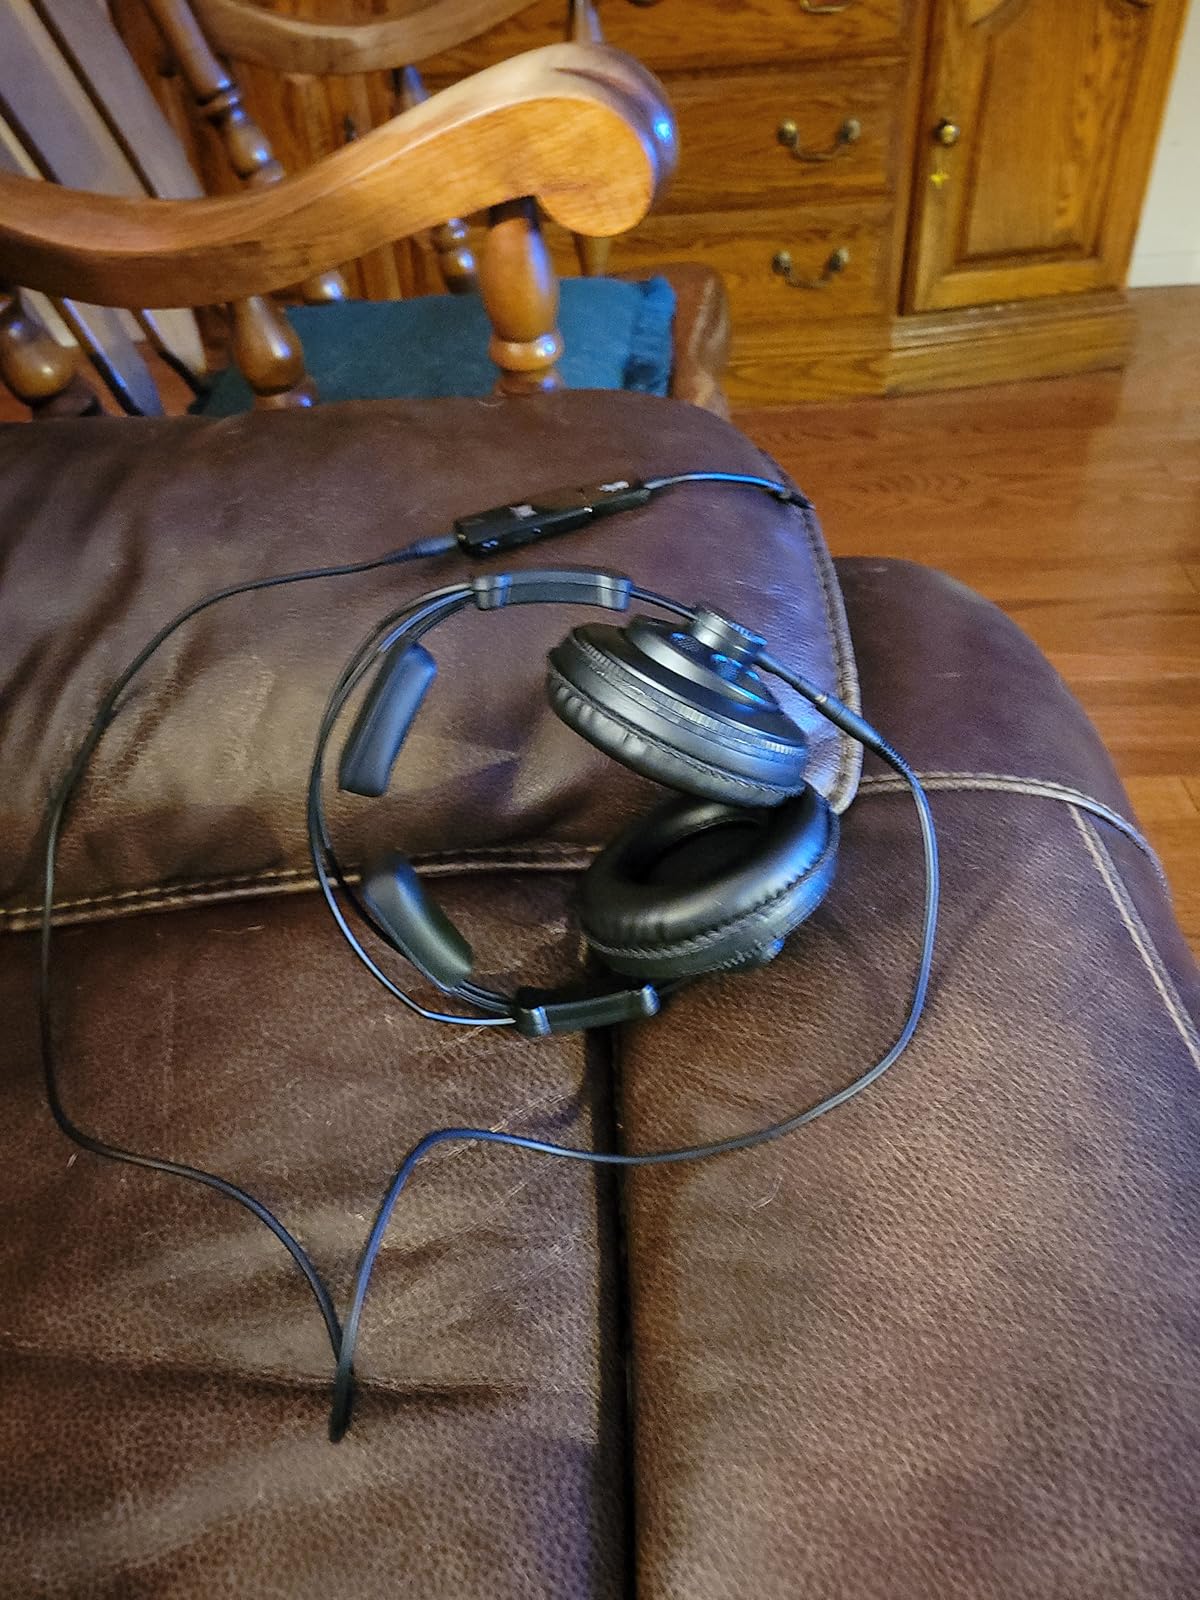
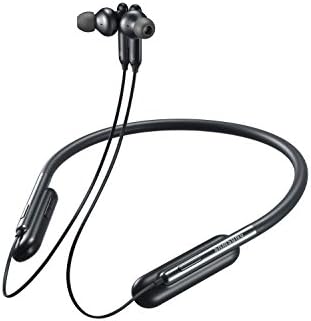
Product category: headphones
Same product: no